Darrell Mudra

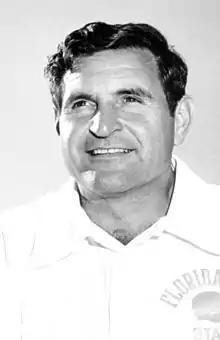
Mudra in 1974

Darrell E. Mudra Sr. (January 4, 1929 – September 21, 2022), nicknamed "Dr. Victory", was an American football coach. He served as the head football coach at Adams State College (1959–1962), North Dakota State University (1963–1965), the University of Arizona (1967–1968), Western Illinois University (1969–1973), Florida State University (1974–1975), Eastern Illinois University (1978–1982), and the University of Northern Iowa (1983–1987), compiling a career college football record of 200–81–4. Mudra was also the head coach of the Montreal Alouettes of the Canadian Football League (CFL) for one season in 1966. He was inducted into the College Football Hall of Fame as a coach in 2000.